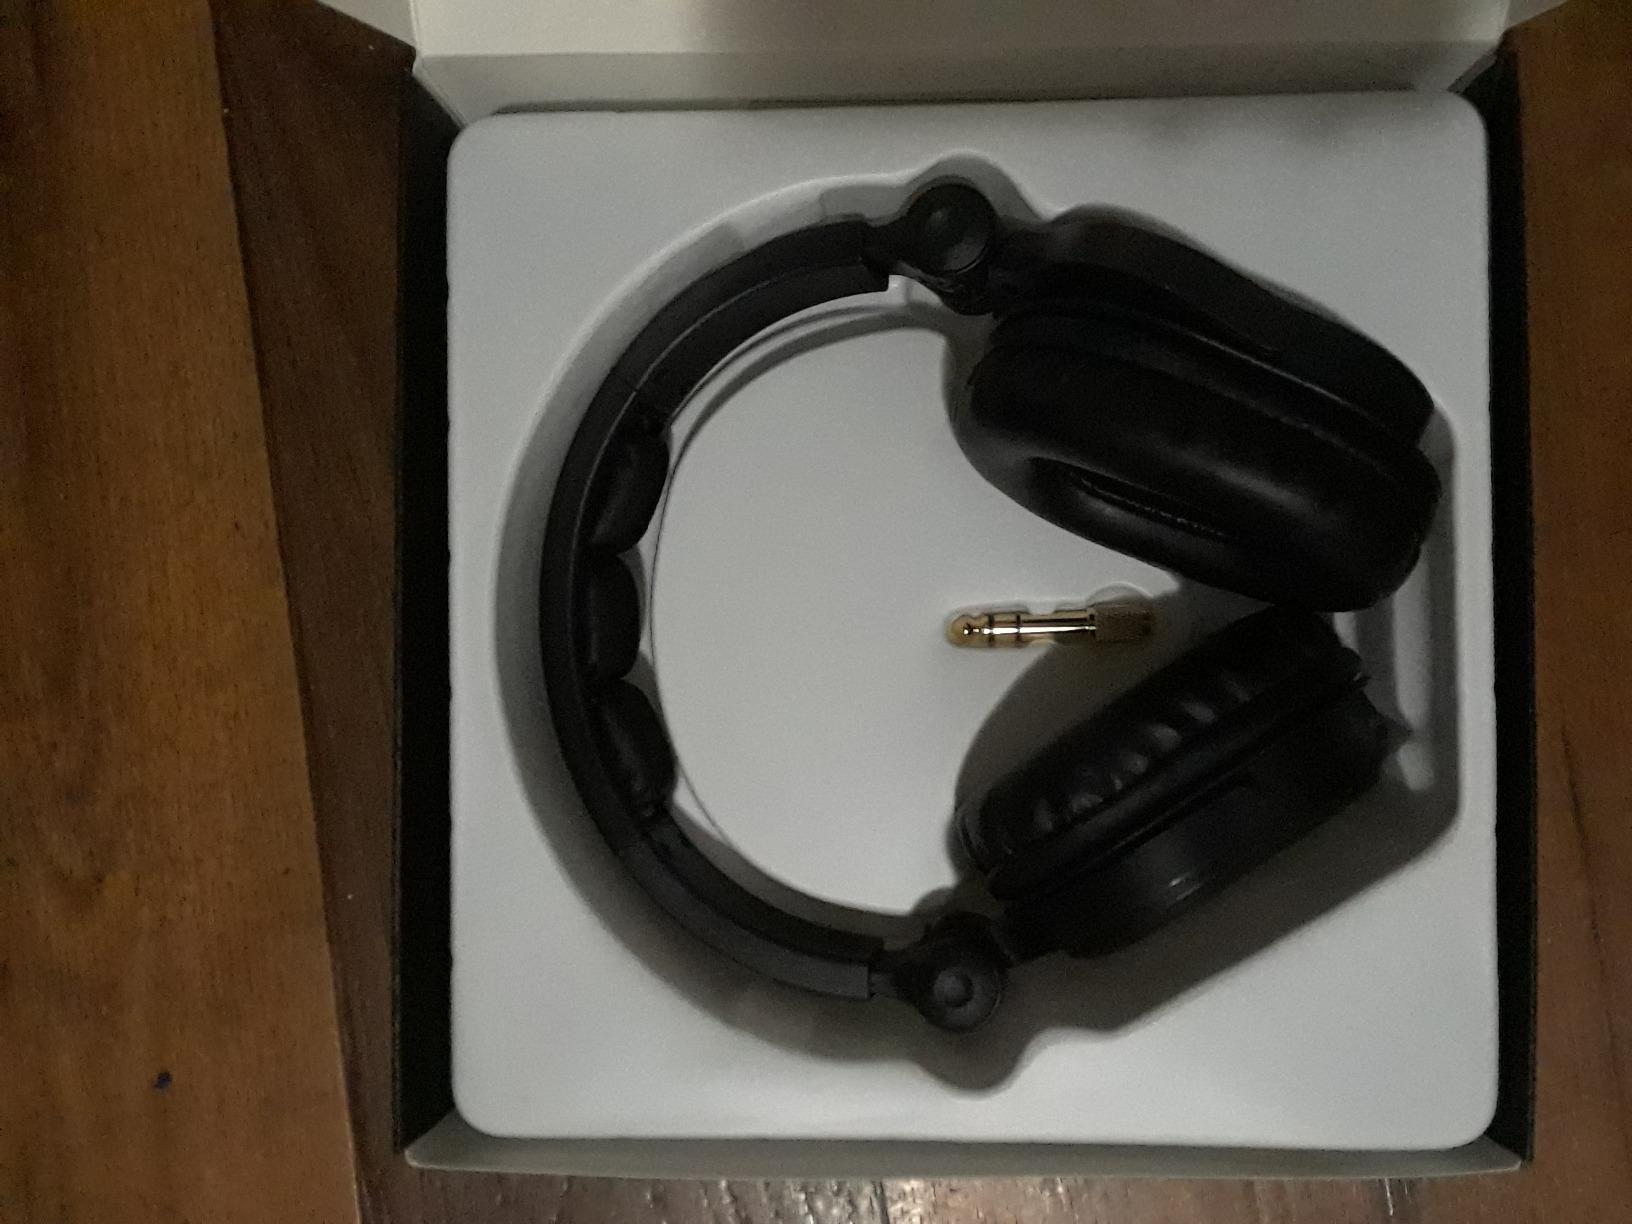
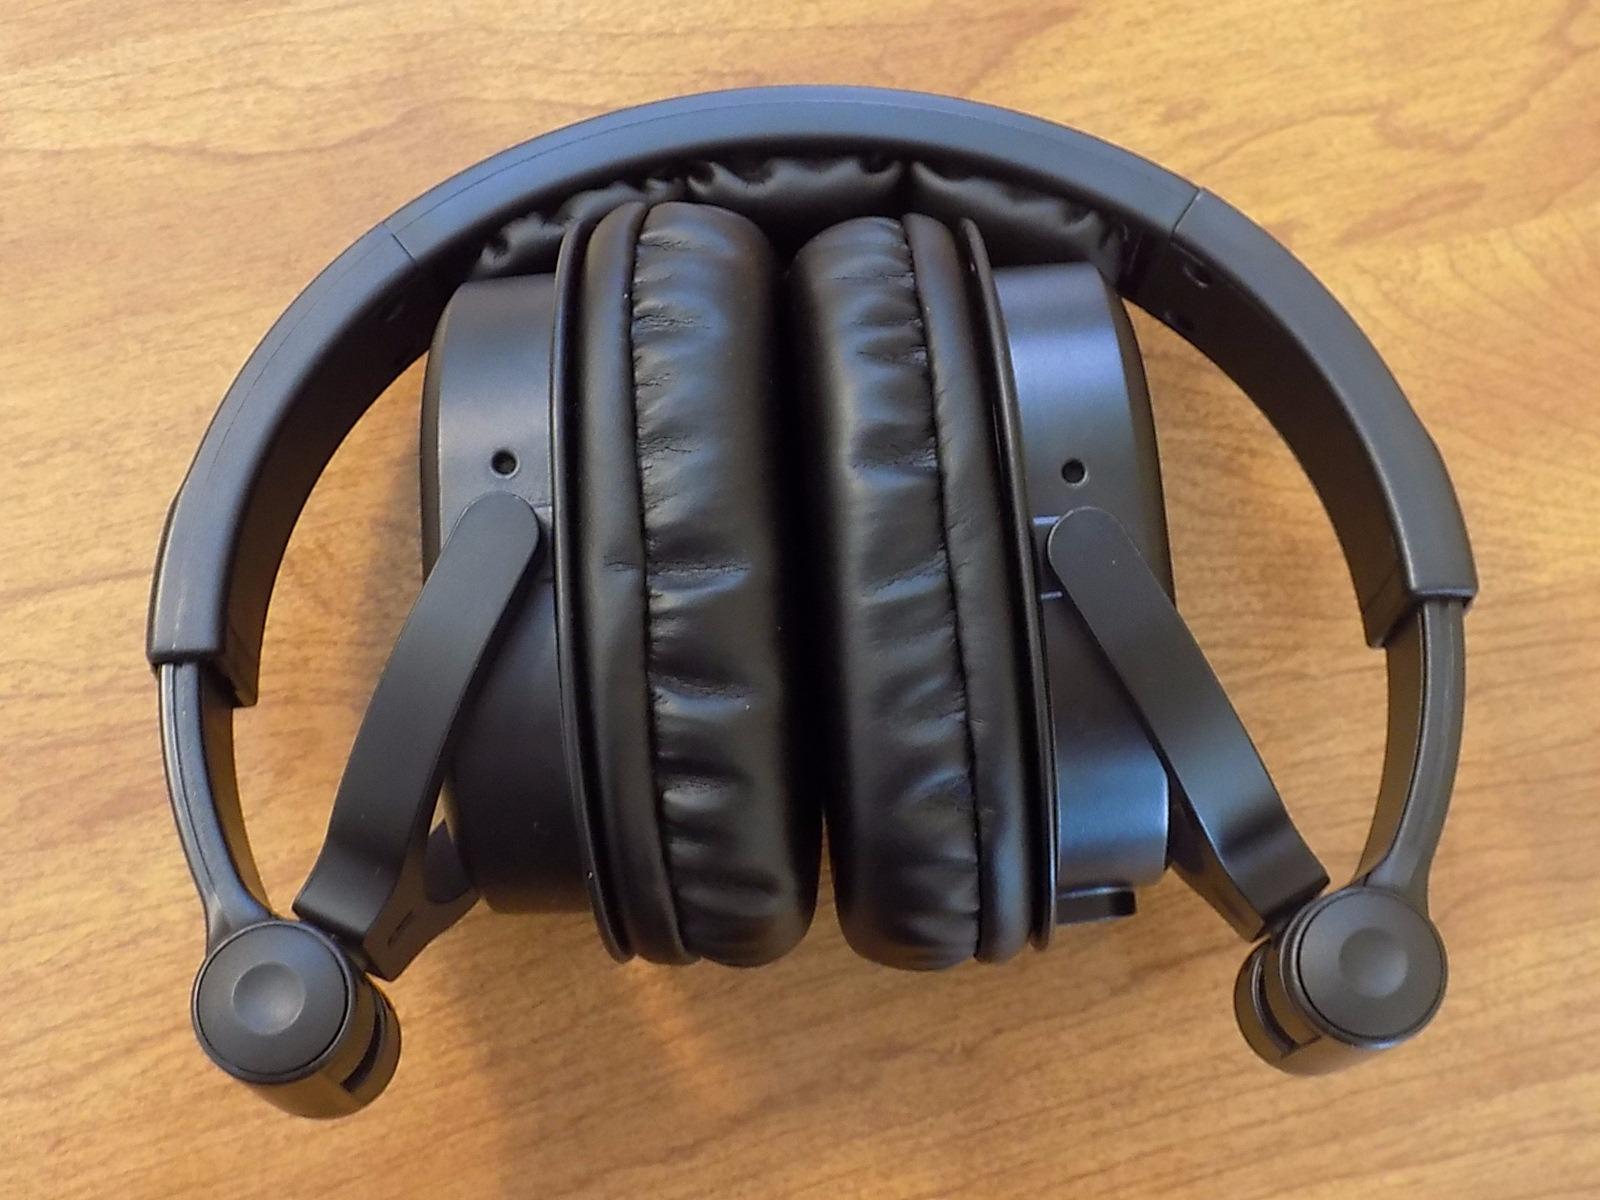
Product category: headphones
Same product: yes